New Pokémon Snap

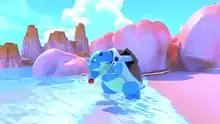

In "New Pokémon Snap", the player's avatar is a Pokémon photographer who travels to the Laboratory of Ecological and Natural Sciences (L.E.N.S.) in the Lental region to help the research studies of Professor Mirror and his assistants Rita and Phil. Taking photographs adds information to a compendium called a Photodex, which contains entries for more than 200 different Pokémon. While working on the Photodex, the player also investigates the Illumina phenomenon, where Pokémon and plants exhibit a strange luminescence.